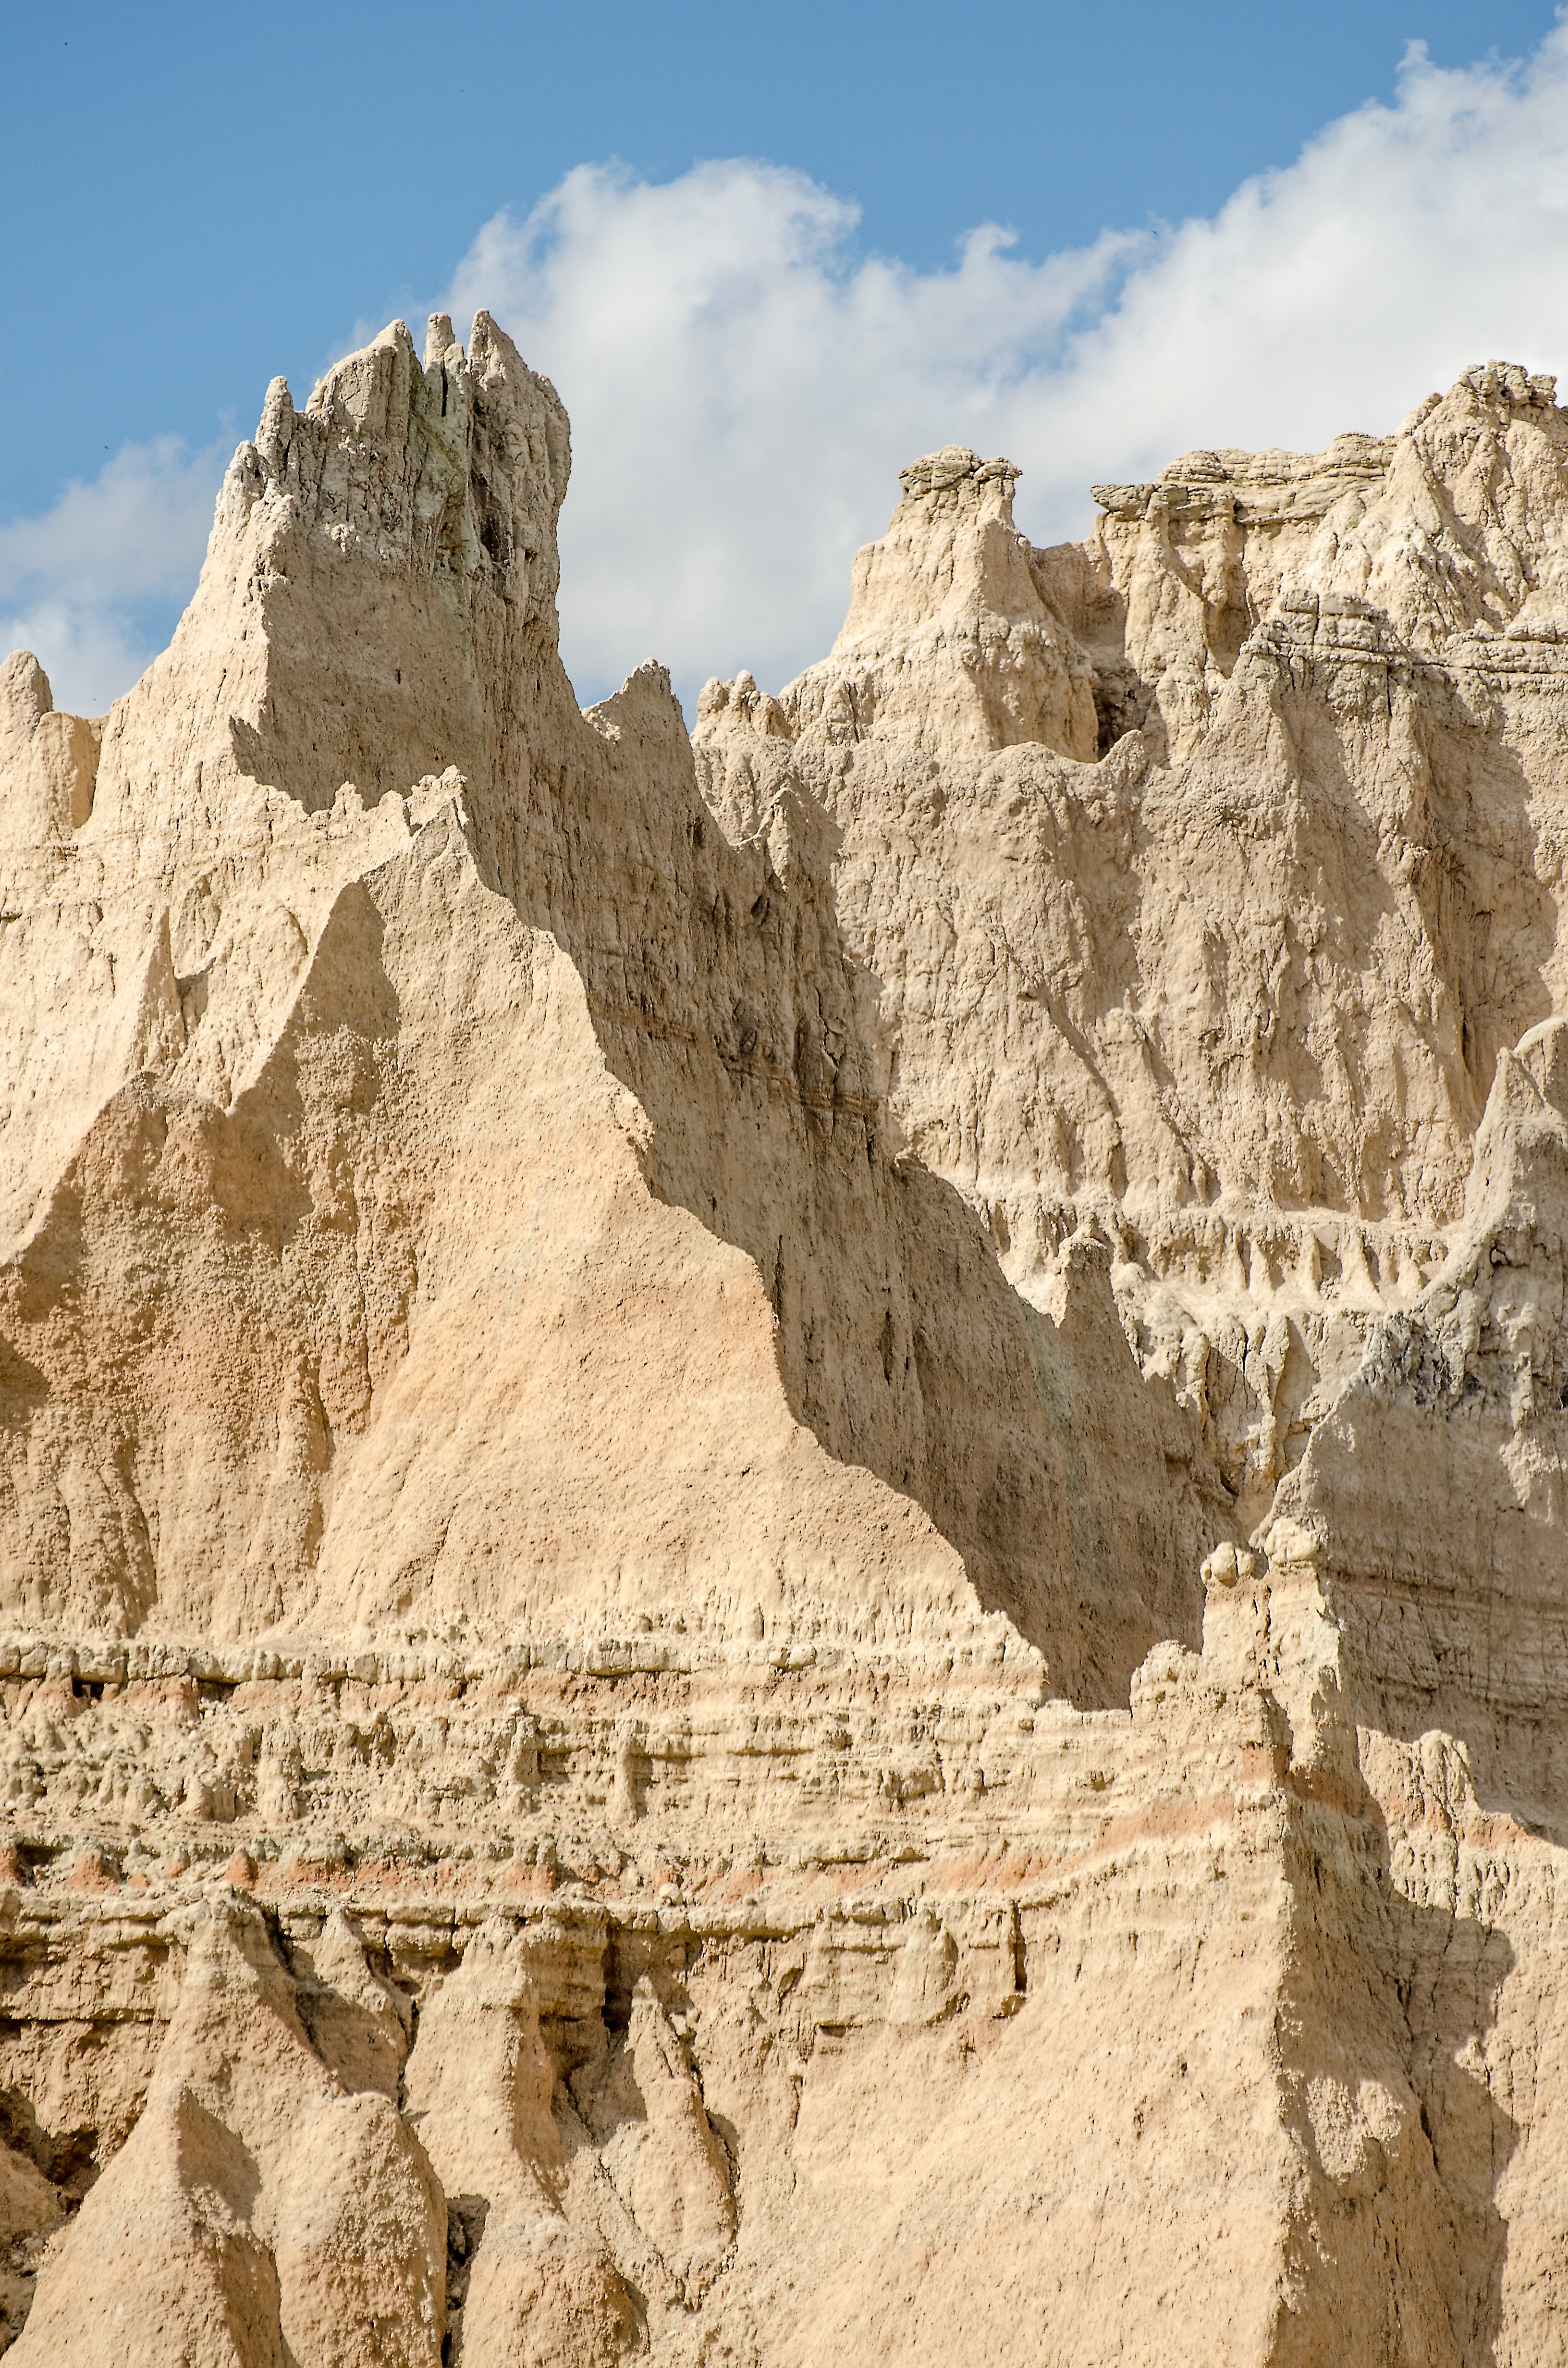
landscape, nature, rock, mountain, sky, desert, valley, formation, cliff, arch, natural, park, usa, america, canyon, terrain, national park, eroded, erosion, blue sky, south, national, geology, badlands, plateau, geological, formations, wadi, rock formations, dakota, landform, ancient history, geographical feature, mountainous landforms